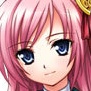
Portrait style: Anime Portrait